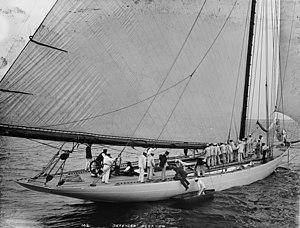
Nathanael Herreshoff est un architecte naval américain des États-Unis né le 18 mars 1848 à Bristol et décédé en 1938. Il révolutionna la conception des yachts et conçu et produisit une succession de voiliers invaincus à la Coupe de l'America entre 1893 et 1920.